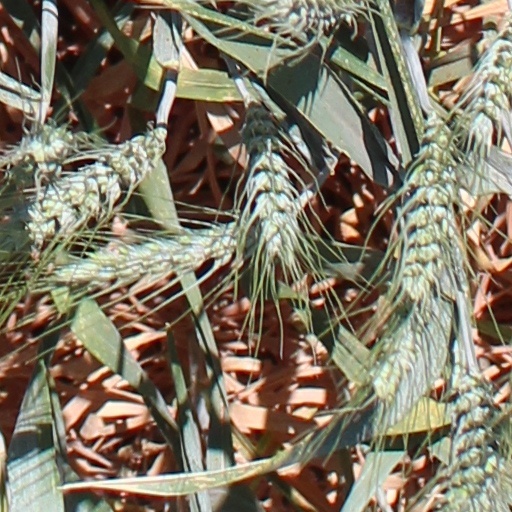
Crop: wheat